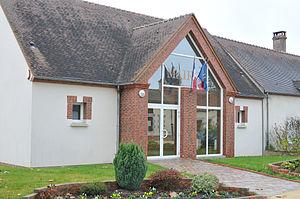
Mairie, Sully-la-Chapelle, Loiret, France
Sully-la-Chapelle est une commune française située dans le département du Loiret, en région Centre-Val de Loire.